List of works by Antoine Bourdelle

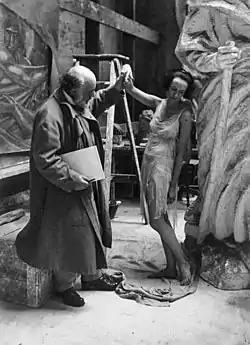
Antoine Bourdelle and American dancer Grace Christie, 1925

The following is an incomplete list of artworks by the French artist Antoine Bourdelle.